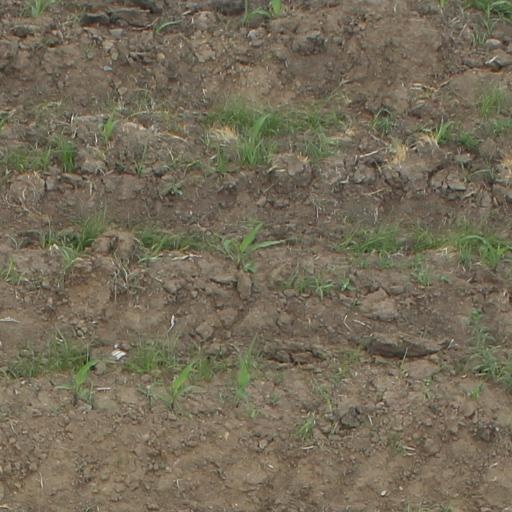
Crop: maize; corn